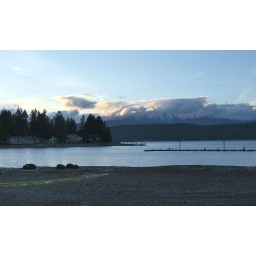
pink clouds over the mountains